Robert C. Winthrop

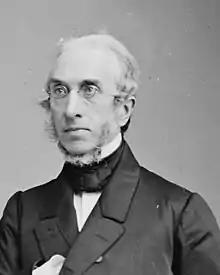
Winthrop

Robert Charles Winthrop (May 12, 1809 – November 16, 1894) was an American lawyer, philanthropist, and Whig Party politician who represented Massachusetts in the United States House and Senate from 1840 to 1851. He served as the 18th speaker of the United States House of Representatives and was a political ally and colleague of Daniel Webster. After a rapid rise in Massachusetts and national politics and one term as speaker, Winthrop succeeded Webster in the Senate. His re-election campaign resulted in a long, sharply contested defeat by Charles Sumner. He ran for Governor of Massachusetts in 1851 but lost due to the state's majority requirement, marking the end of his political career and signaling the decline of the Massachusetts Whig Party.